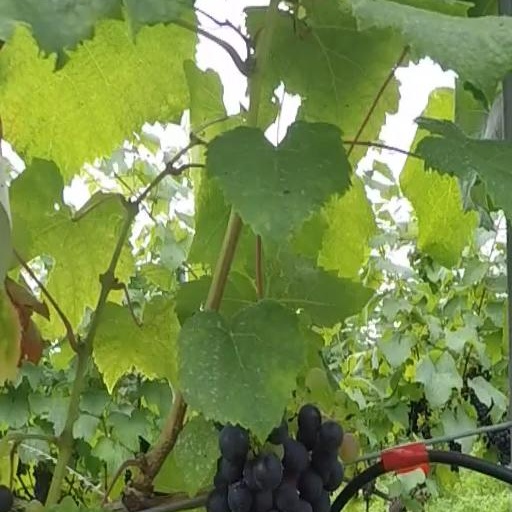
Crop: grape